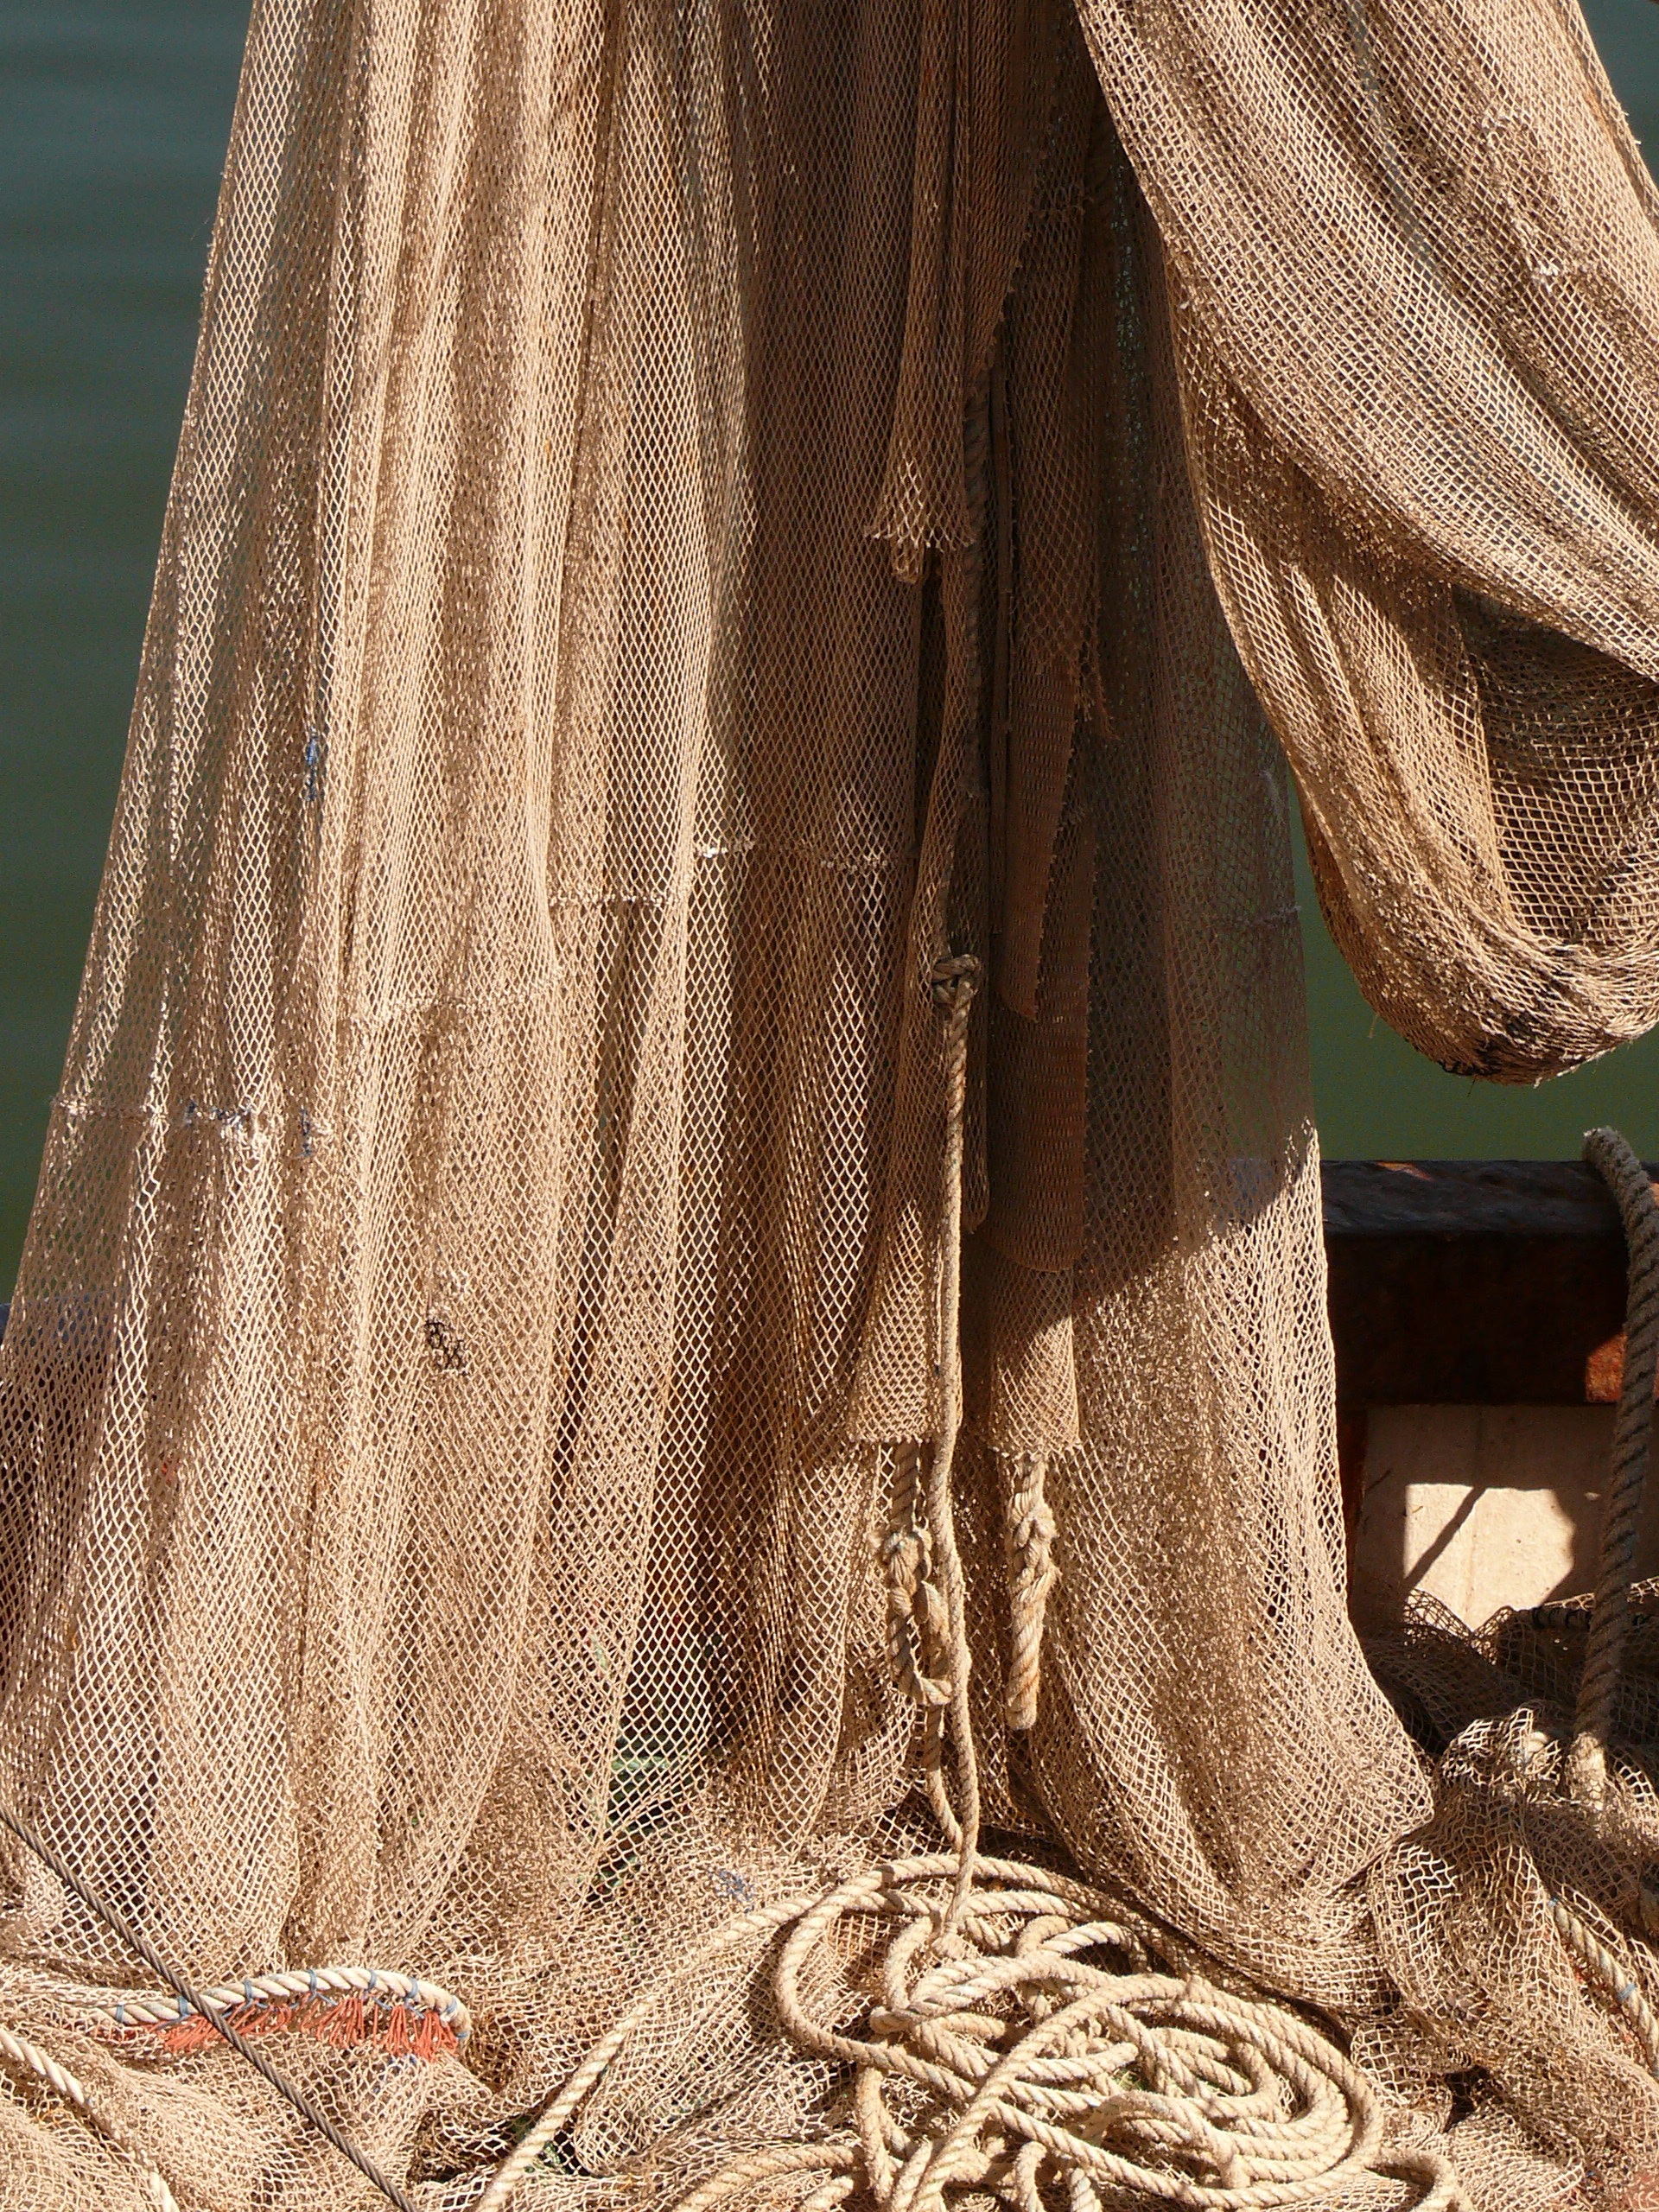
sea, tree, water, rope, wood, boat, fishing, fisherman, port, material, shrimp, colors, temple, net, wharf, marin, port of honfleur